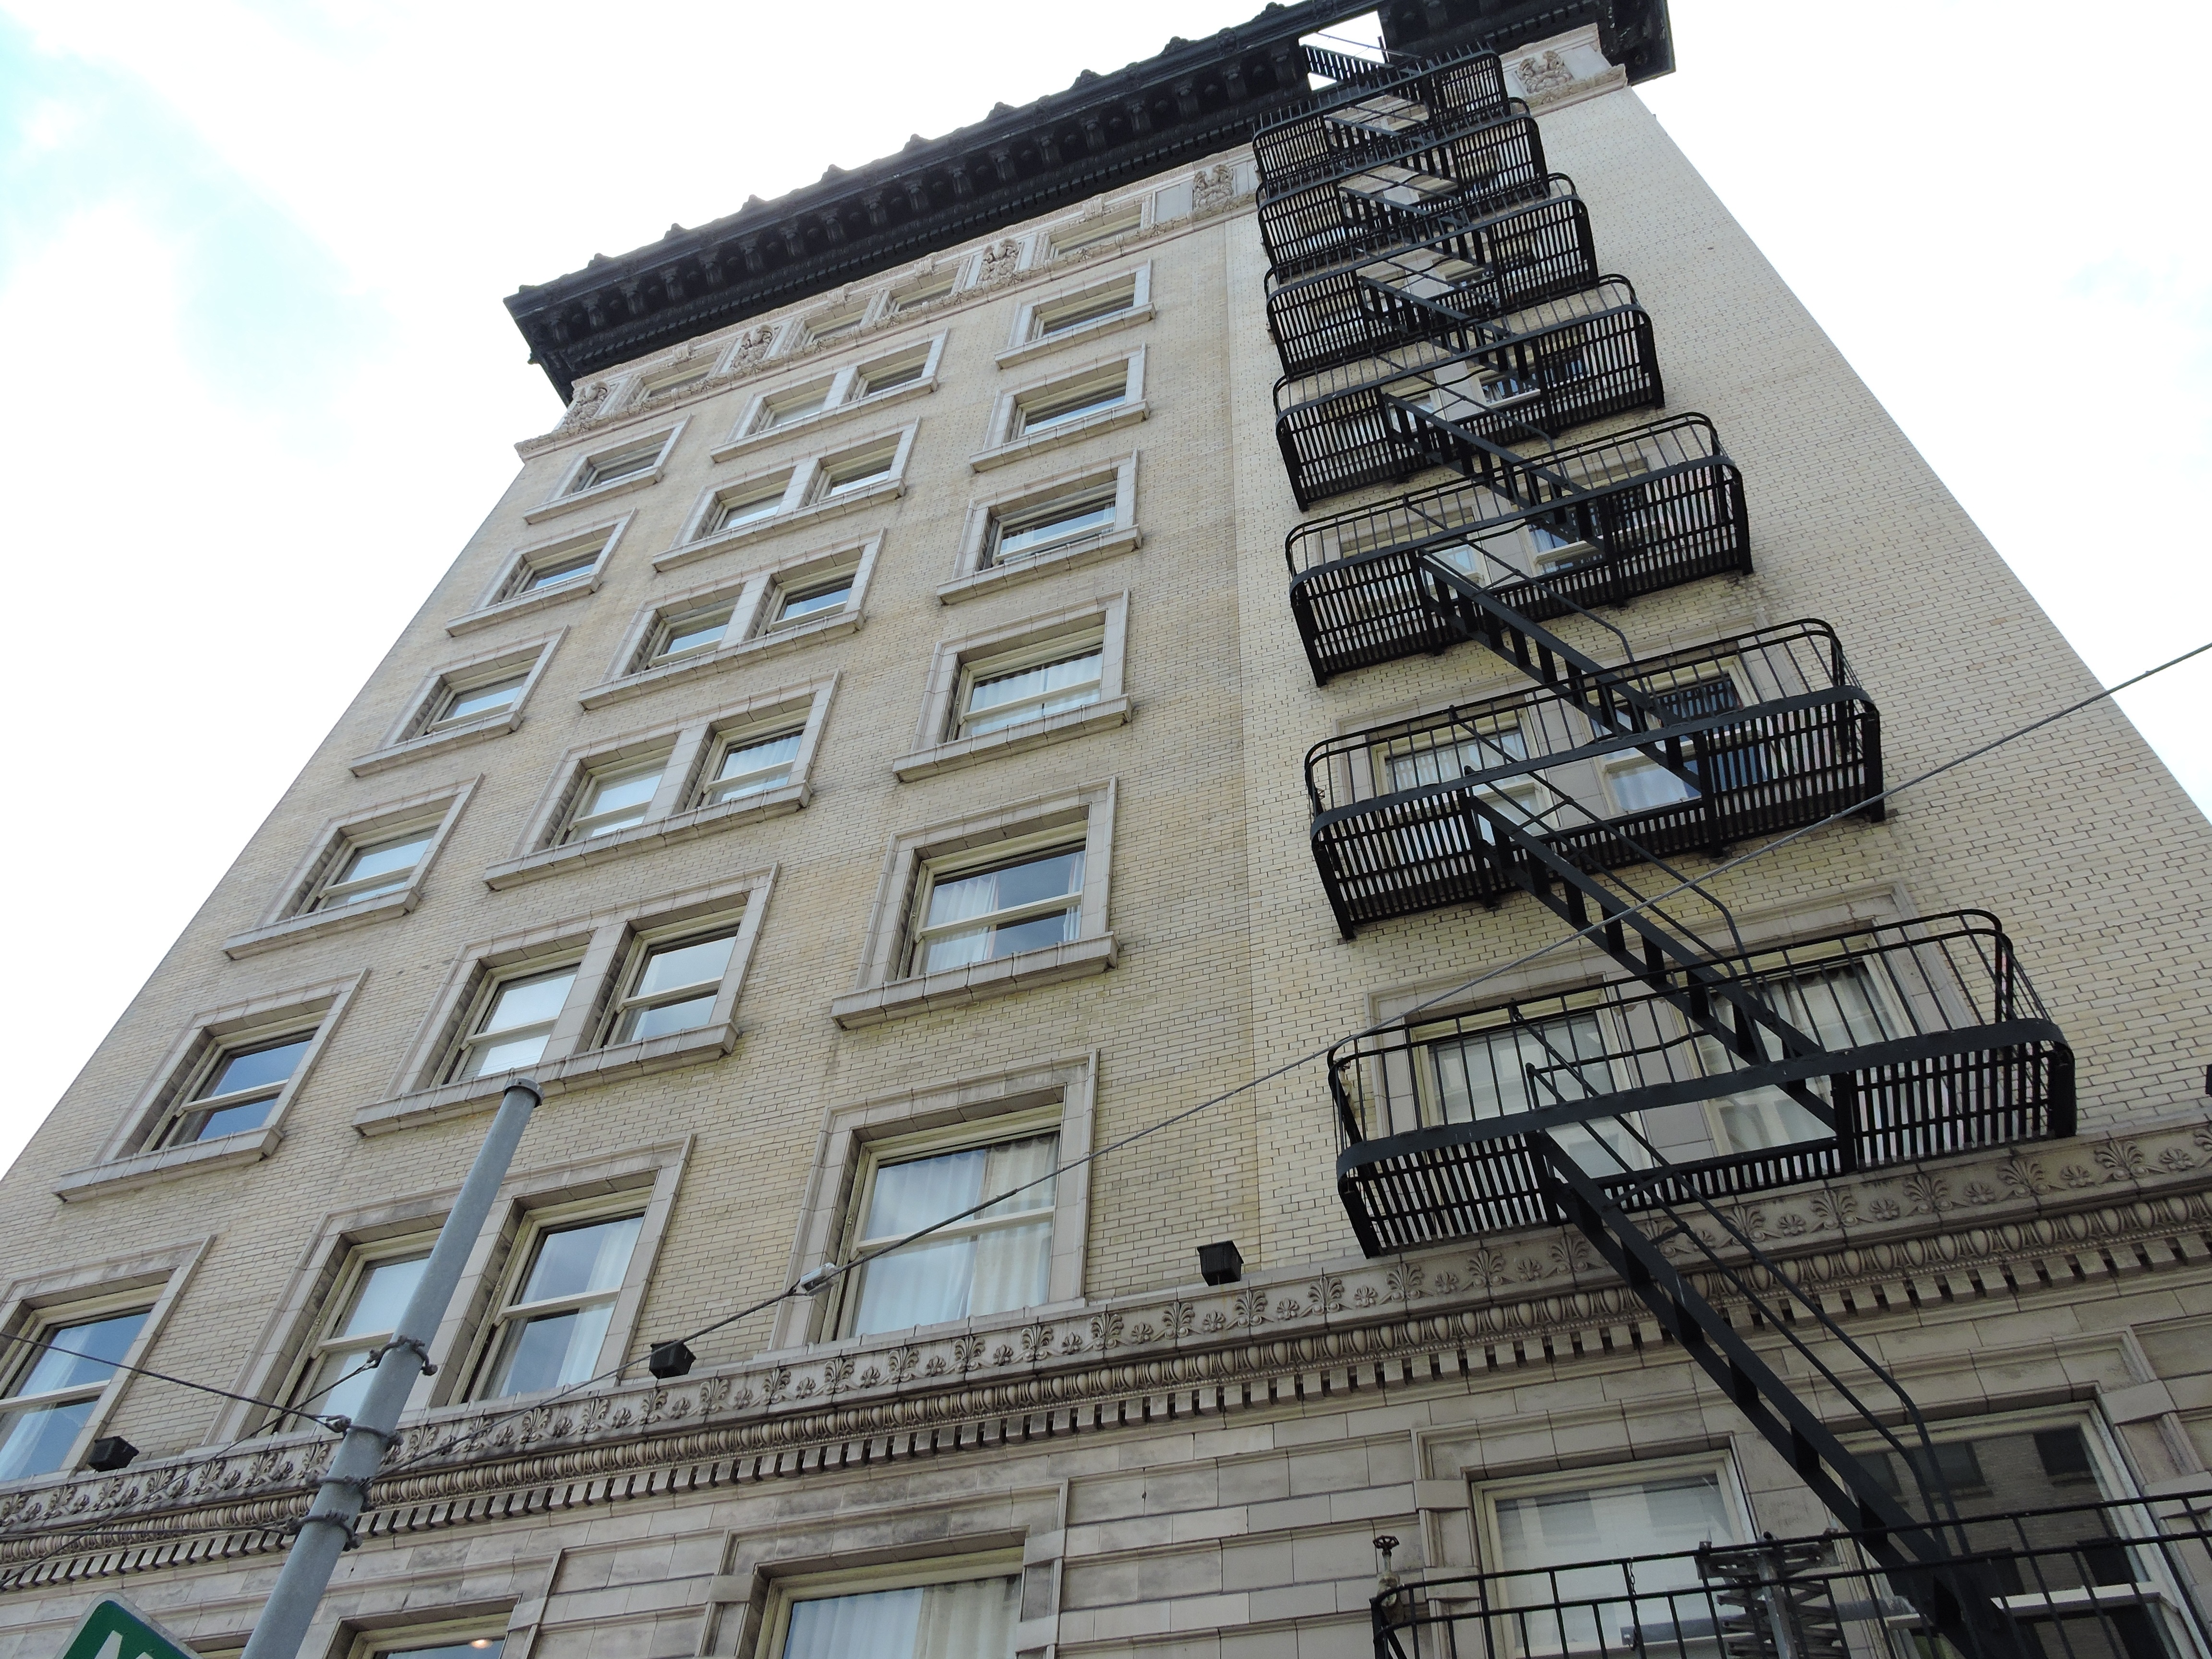
architecture, sky, street, escape, building, city, skyscraper, urban, staircase, cityscape, downtown, travel, san francisco, usa, fire, landmark, facade, property, blue, business, apartment, california, modern, ladder, tower block, stairs, metropolis, condominium, residential area, emergency stairs, brutalist architecture